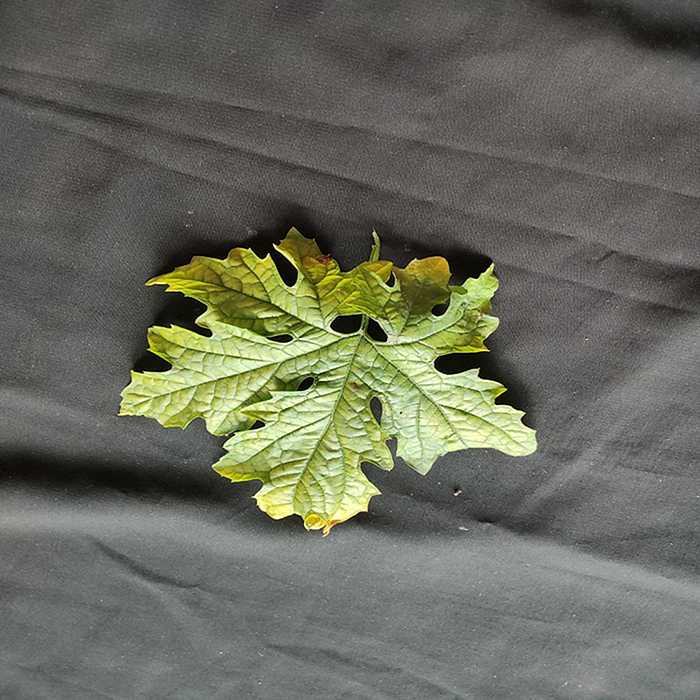
Plant: Bitter Gourd
Label: Mosaic virus